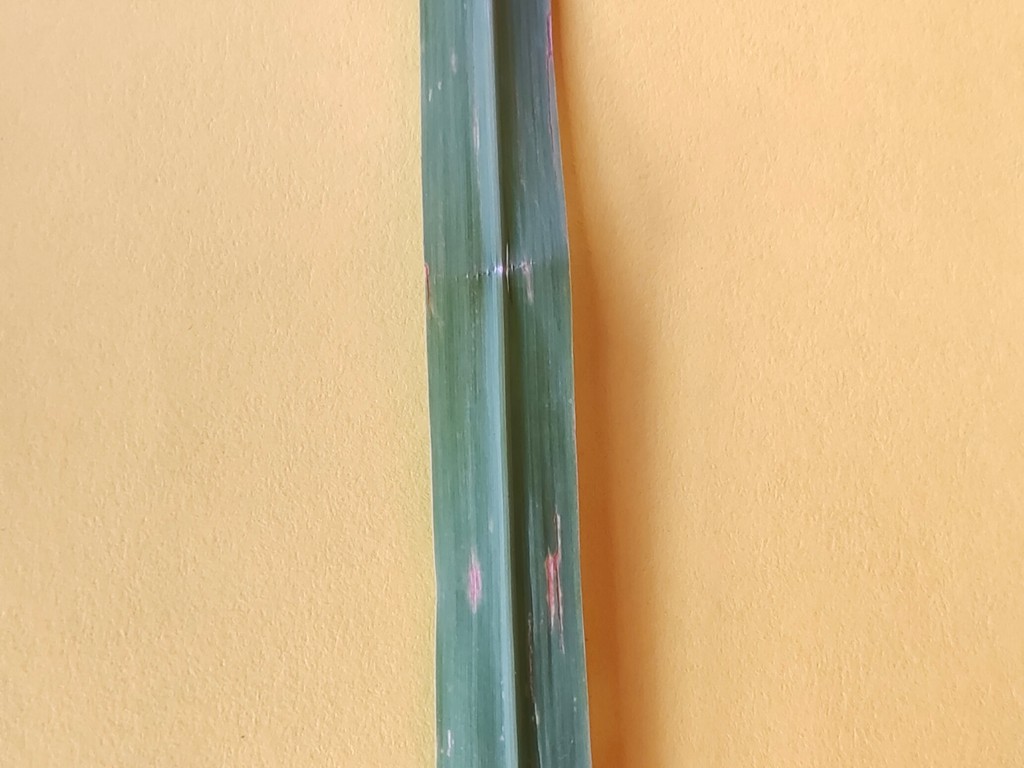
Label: Unhealthy